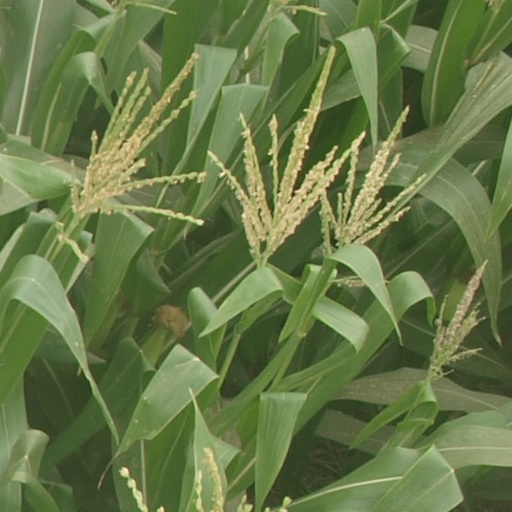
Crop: maize; corn